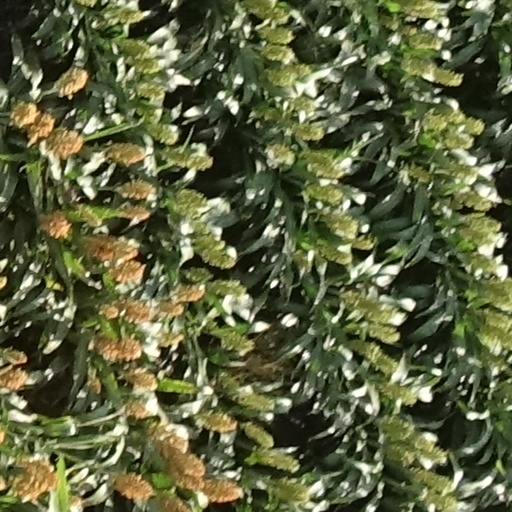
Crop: sorghum